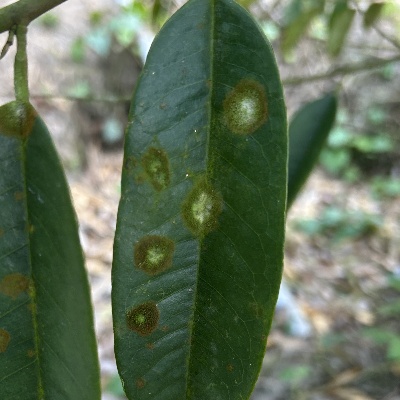
Label: Leaf_Algal